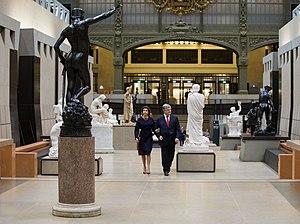
Petro Poroshenko and his wife at musée d'Orsay
Le centenaire de l'armistice de 1918 correspond au centième anniversaire du 11 novembre 1918, date de la fin de la Première Guerre mondiale. Dans ce cadre, ont lieu en novembre 2018 de nombreuses cérémonies commémoratives à travers le monde, et notamment une cérémonie internationale à Paris.